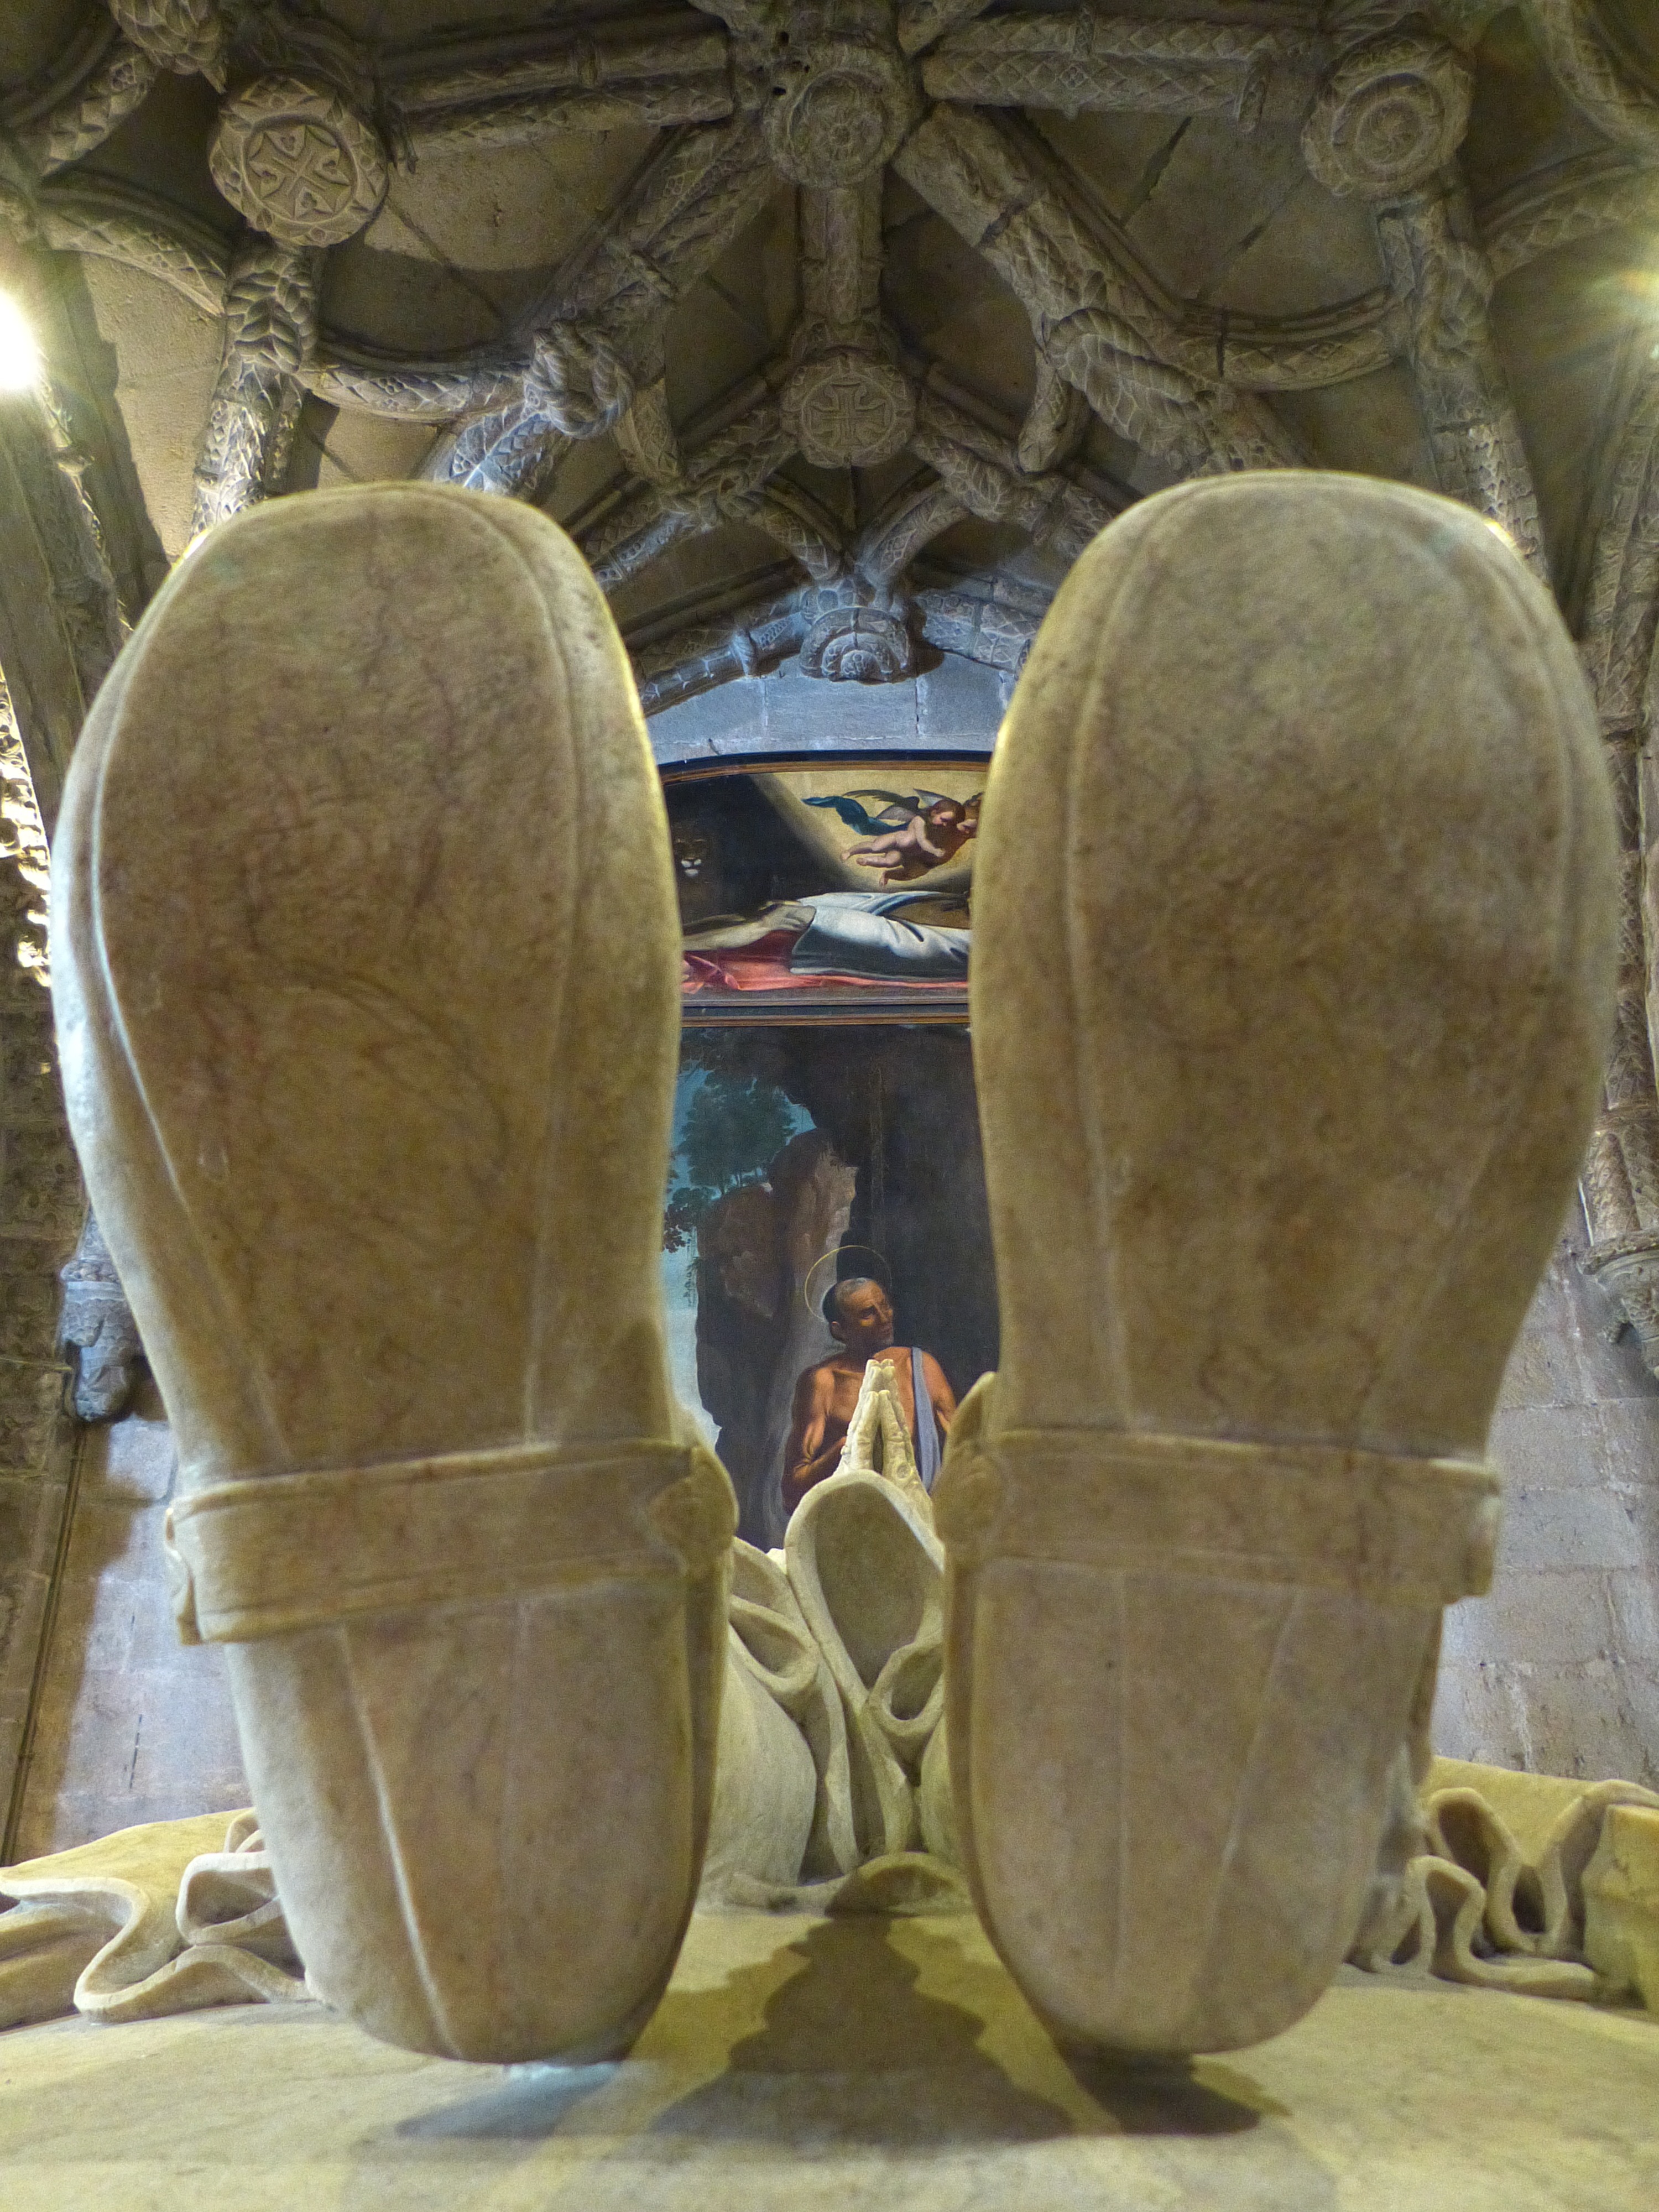
chair, building, monument, statue, grave, sculpture, art, temple, footwear, portugal, carving, lisboa, lisbon, belem, stele, sarcophagus, stone carving, unesco world heritage, ancient history, mosteiro dos jer nimos, jeronimo monastery, manueline